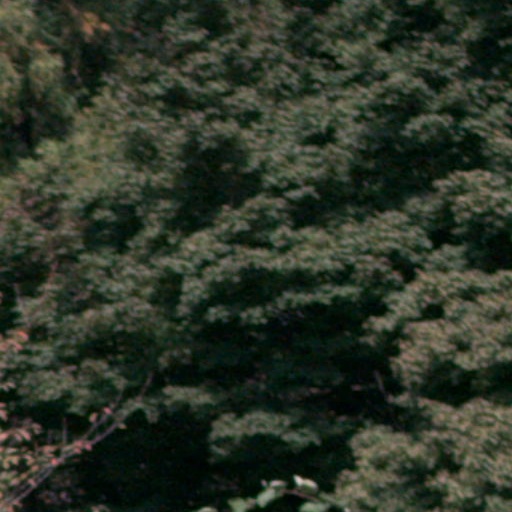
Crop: cassava